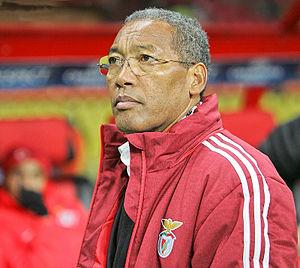
Shéu Han est un joueur de football portugais né le 3 août 1953 à Inhassoro. Il évoluait au poste de milieu de terrain.
Le Sport Lisboa e Benfica, ou simplement SL Benfica, souvent appelé en français Benfica Lisbonne, est un club de football portugais de la ville de Lisbonne. Le club, présidé par Luis Filipe Vieira et entraîné par Jorge Jesus, évolue en 1ʳᵉ division portugaise. C'est la section football du club omnisports de même nom.